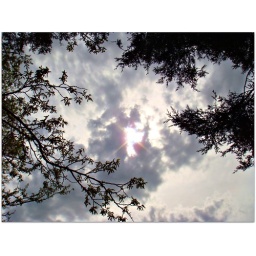
Between the canopies of a male mulberry tree and a juniper treeSunset in Denton, Texas